Describe the emotion expressed in this image:  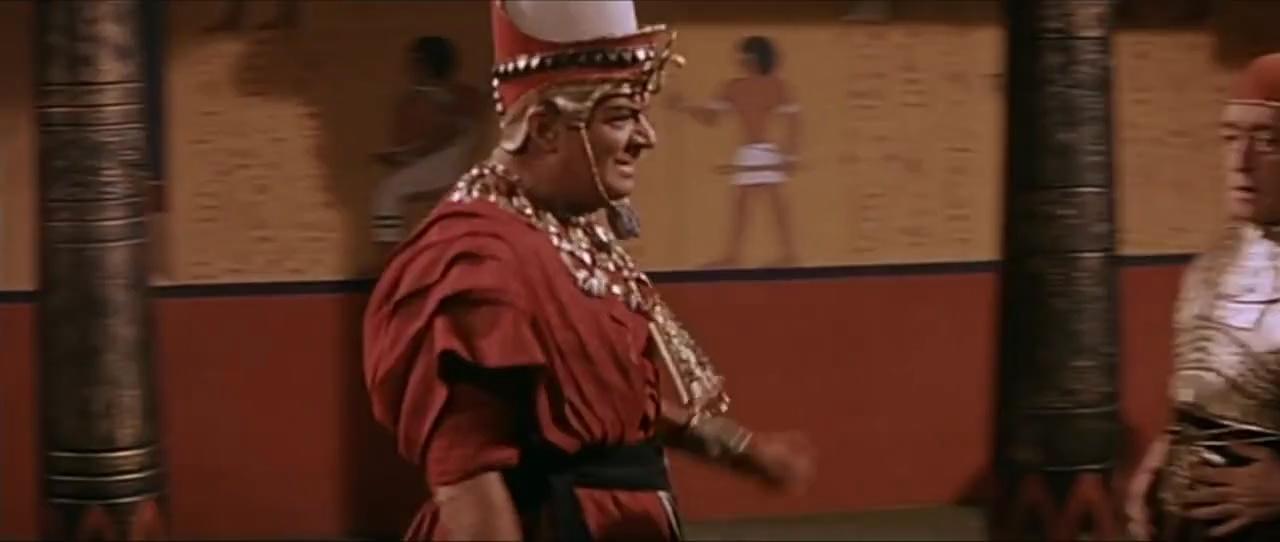
This person displays Pain, valence and arousal with low intensity.